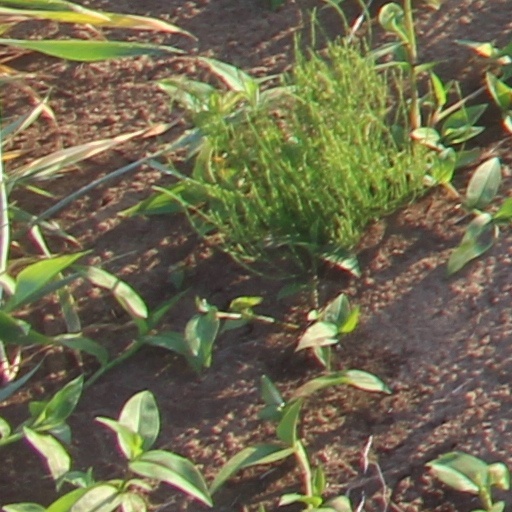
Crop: wheat